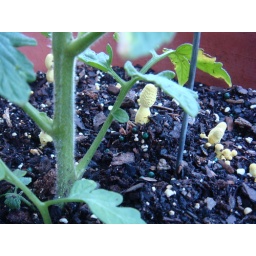
little yellow mushrooms in my tomato plant